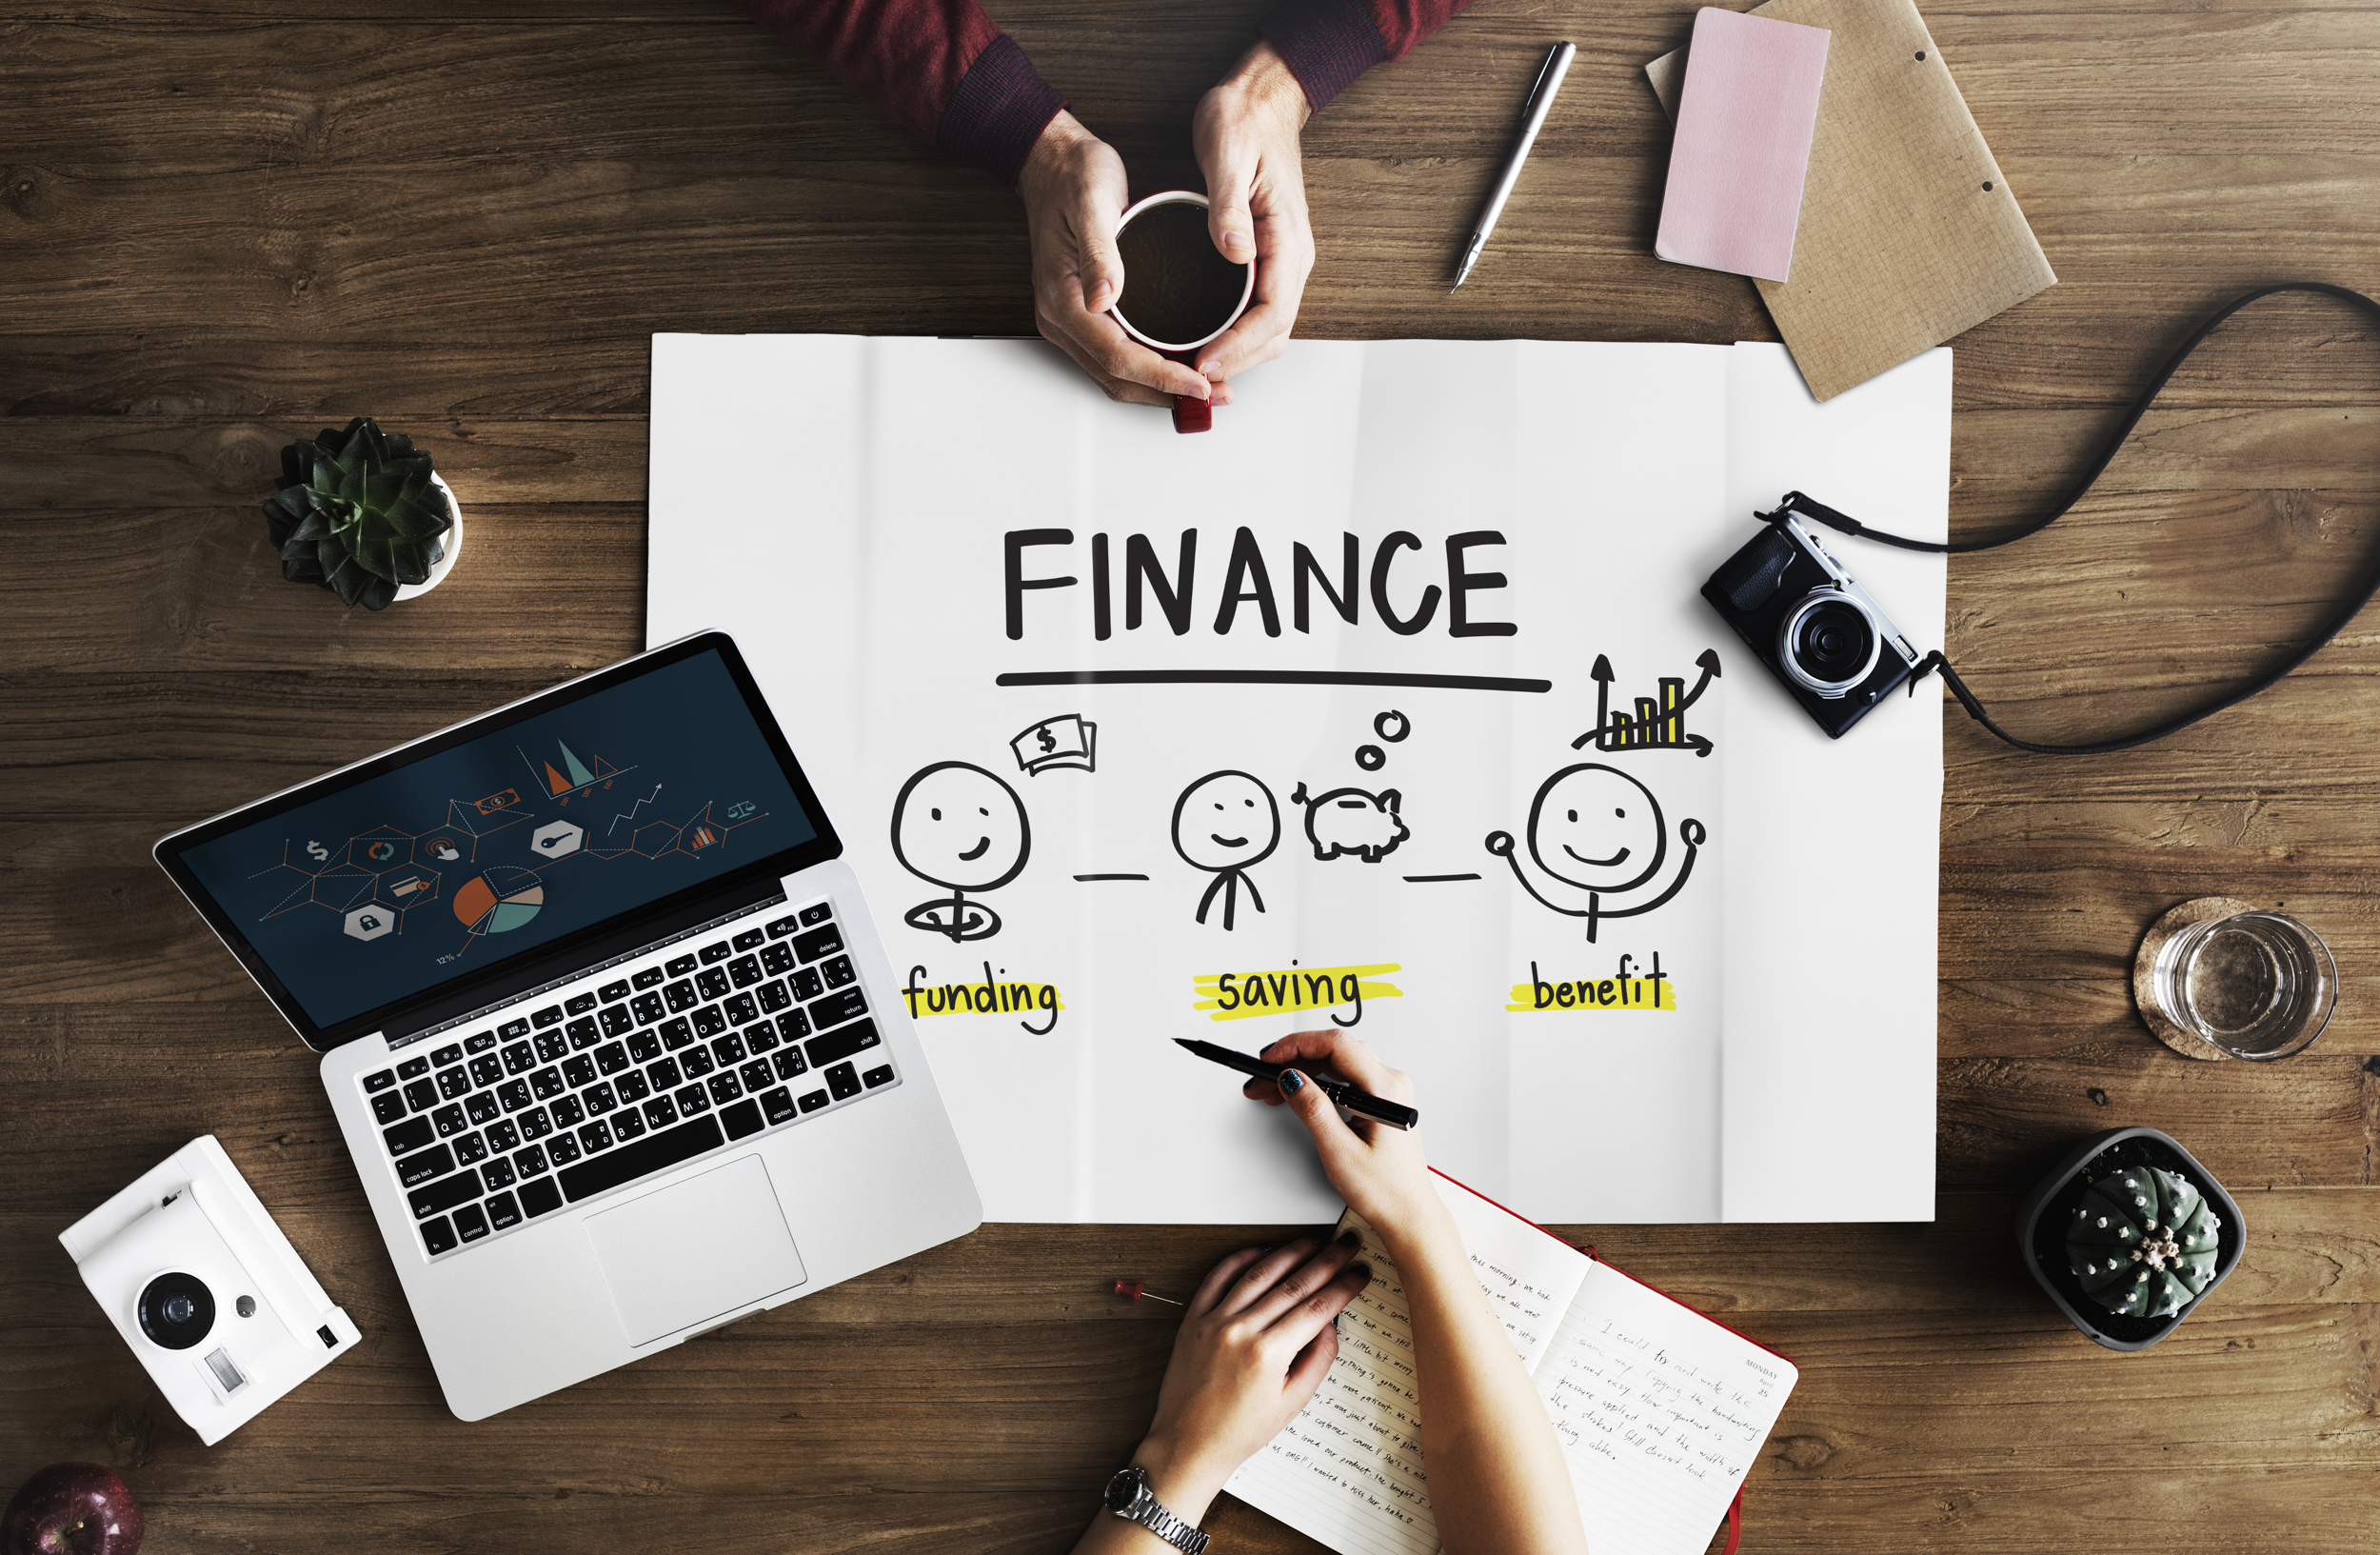
product, headphones, audio equipment, font, office equipment, design, technology, desk, graphic design, eyewear, fashion accessory, gadget, calligraphy, illustration, still life photography